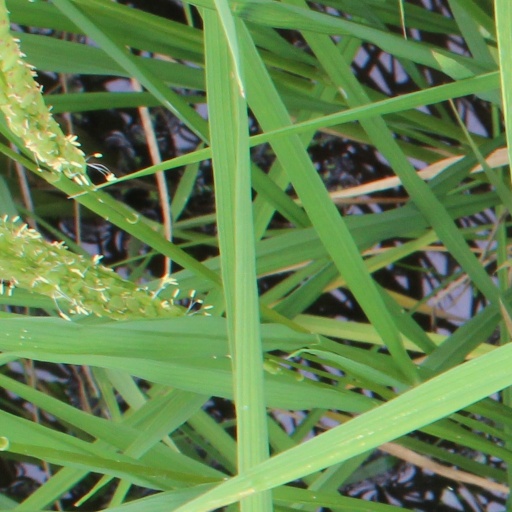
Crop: rice